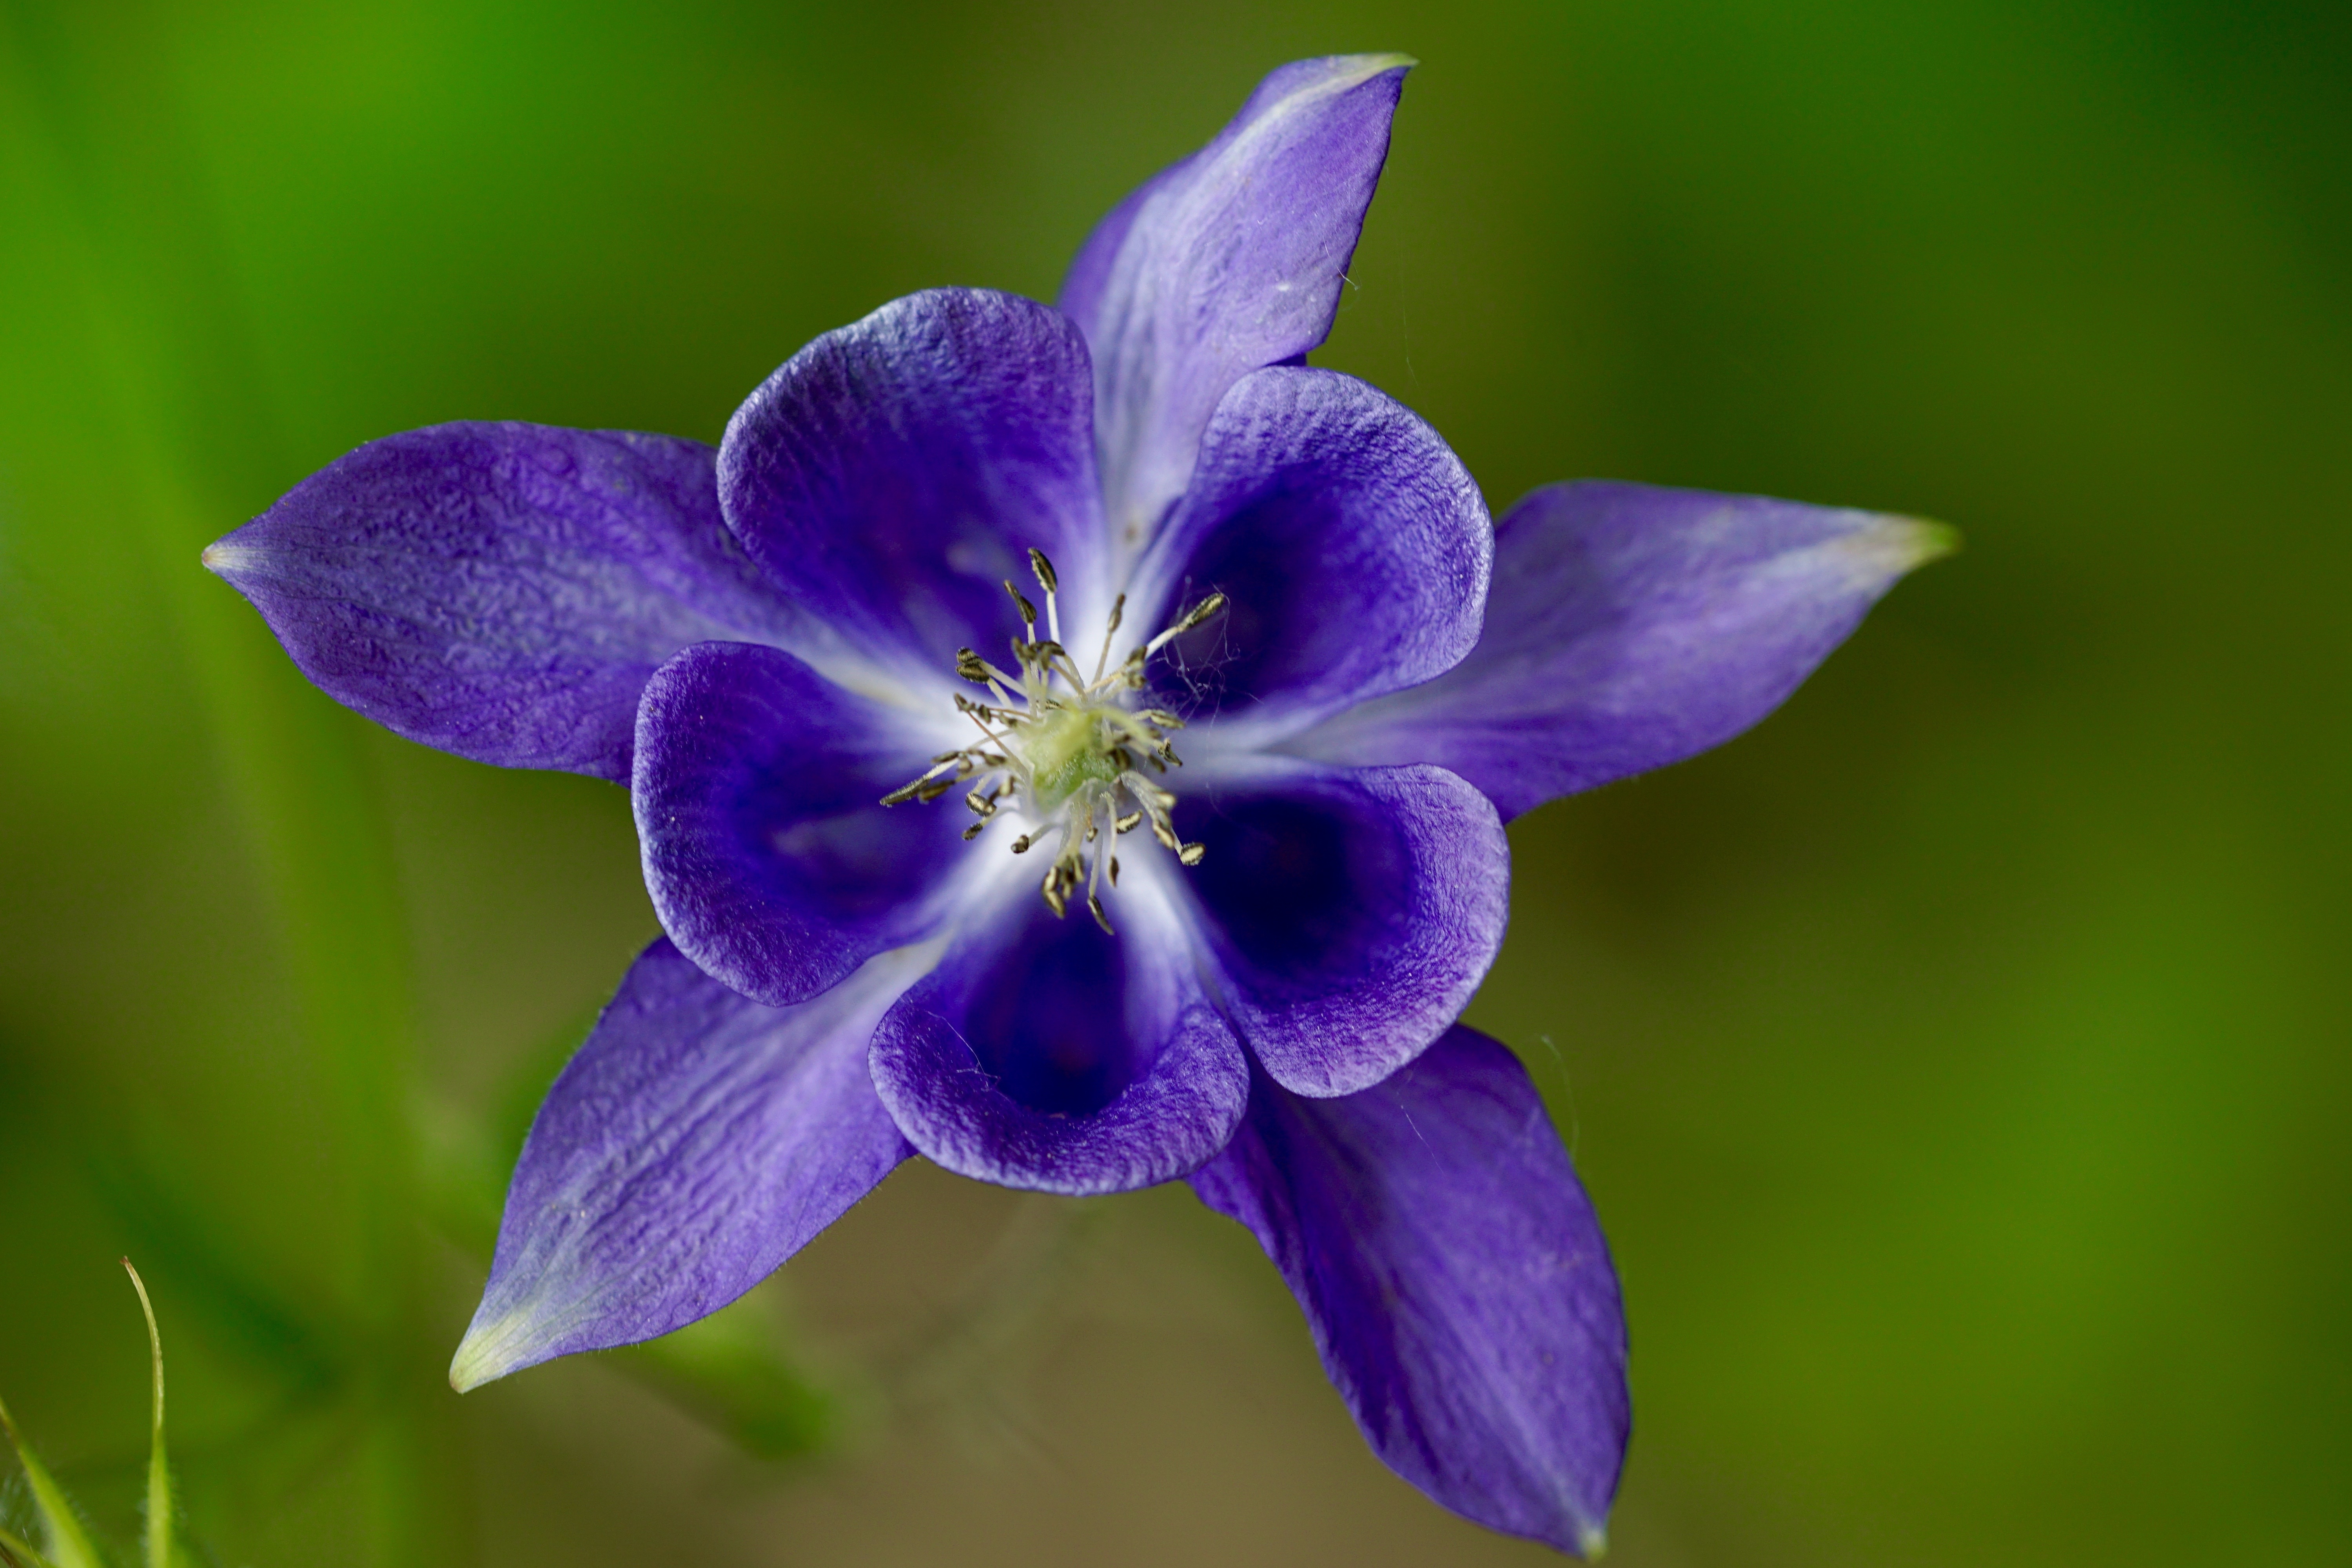
nature, blossom, plant, flower, purple, petal, bloom, blue, flora, wildflower, eye, viola, macro photography, flowering plant, bellflower family, land plant, violet family, dayflower family, colorado blue columbine